Taxus cuspidata

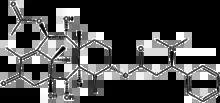
The structure of Taxine B, the cardiotoxic chemical in the yew plant

In Japan, the tree is known as "ichi'i" (一位), meaning "first rank". This is because first rank courtiers carried "shaku" scepters made of yew. Other Japanese names include "jakunoki", "araragi", and "onko". In the Ainu language, it is called "rarmani".